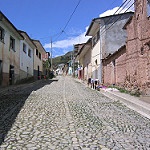
Scene: Outdoor